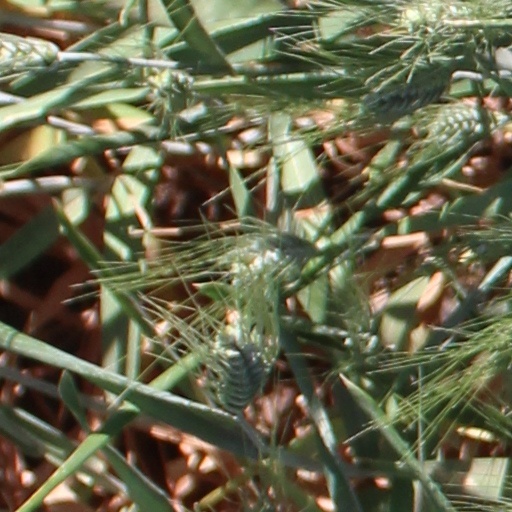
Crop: wheat